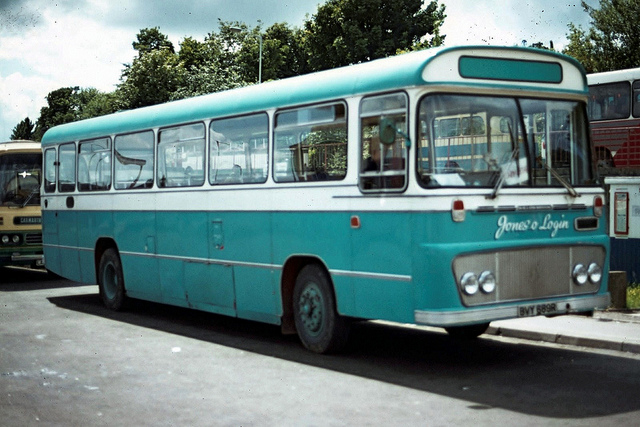
An old blue and white bus sitting in a parking lot

An older blue passenger bus parked near a bus stop.

a bus sits parked next to some other vehicles

A green bus that is parked and does not have passengers in it.

A passenger bus that is parked in a lot.